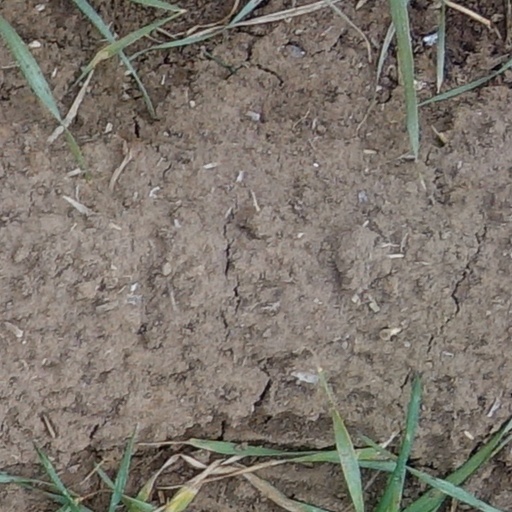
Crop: wheat